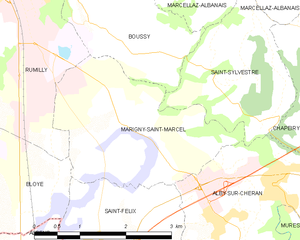
Carte des communes françaises Marigny-Saint-Marcel